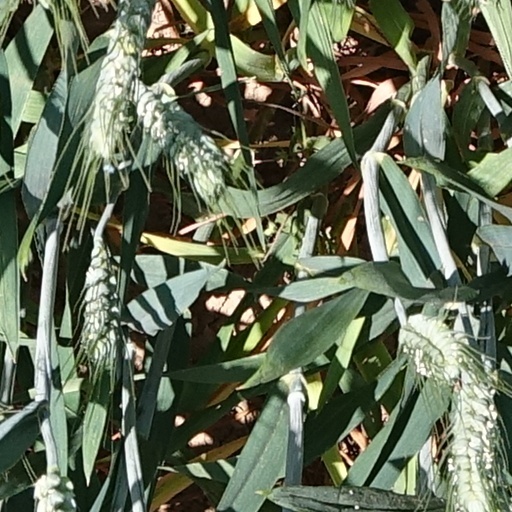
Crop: wheat